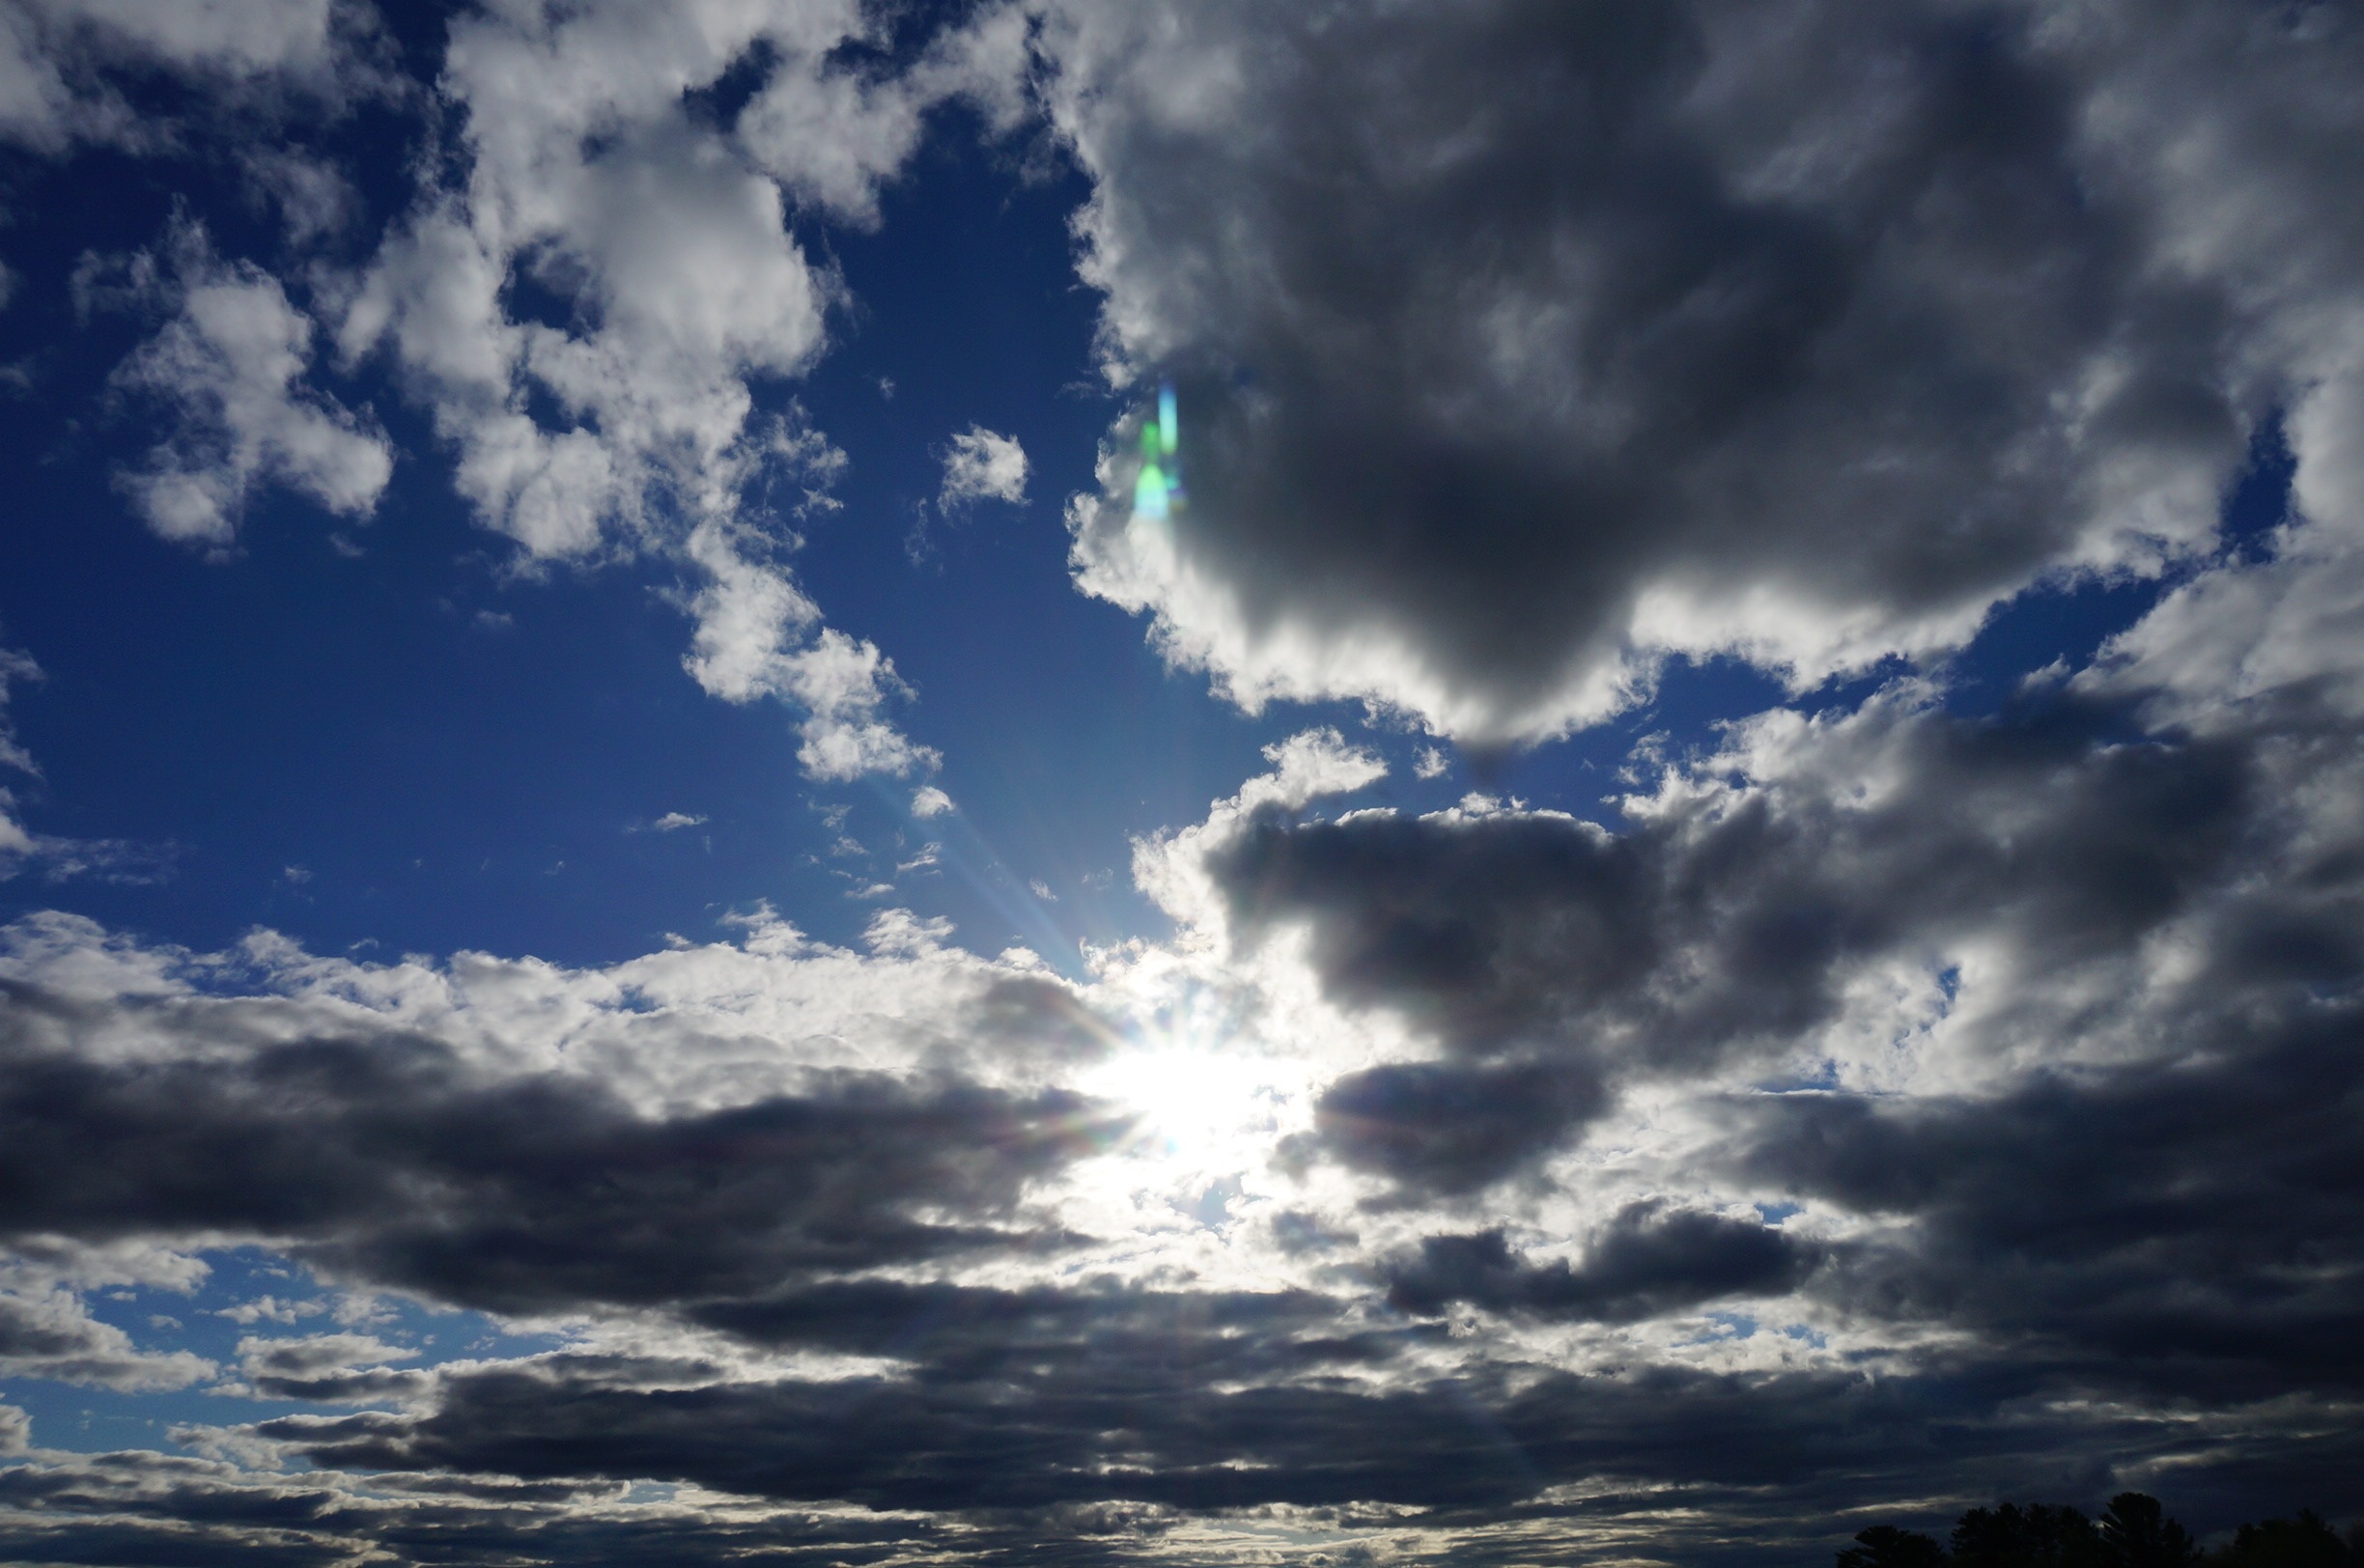
nature, horizon, light, cloud, sky, sun, sunlight, atmosphere, summer, dusk, daytime, cumulus, blue, sunny, clouds, day, afterglow, meteorological phenomenon